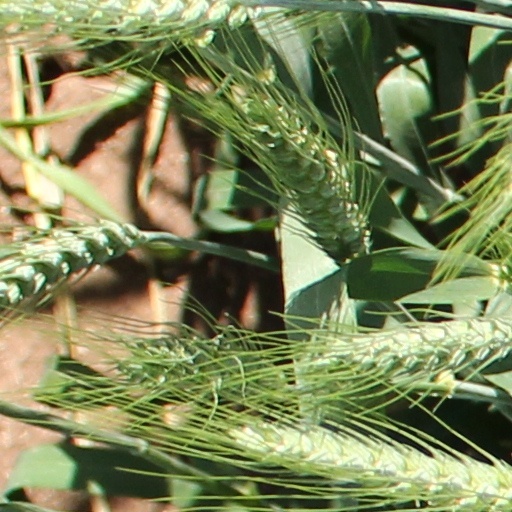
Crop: wheat